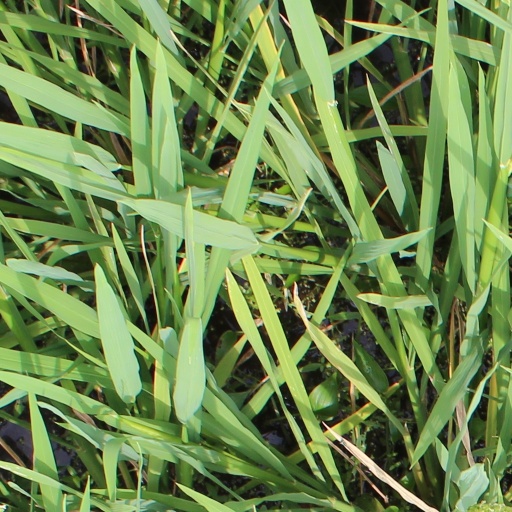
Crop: rice